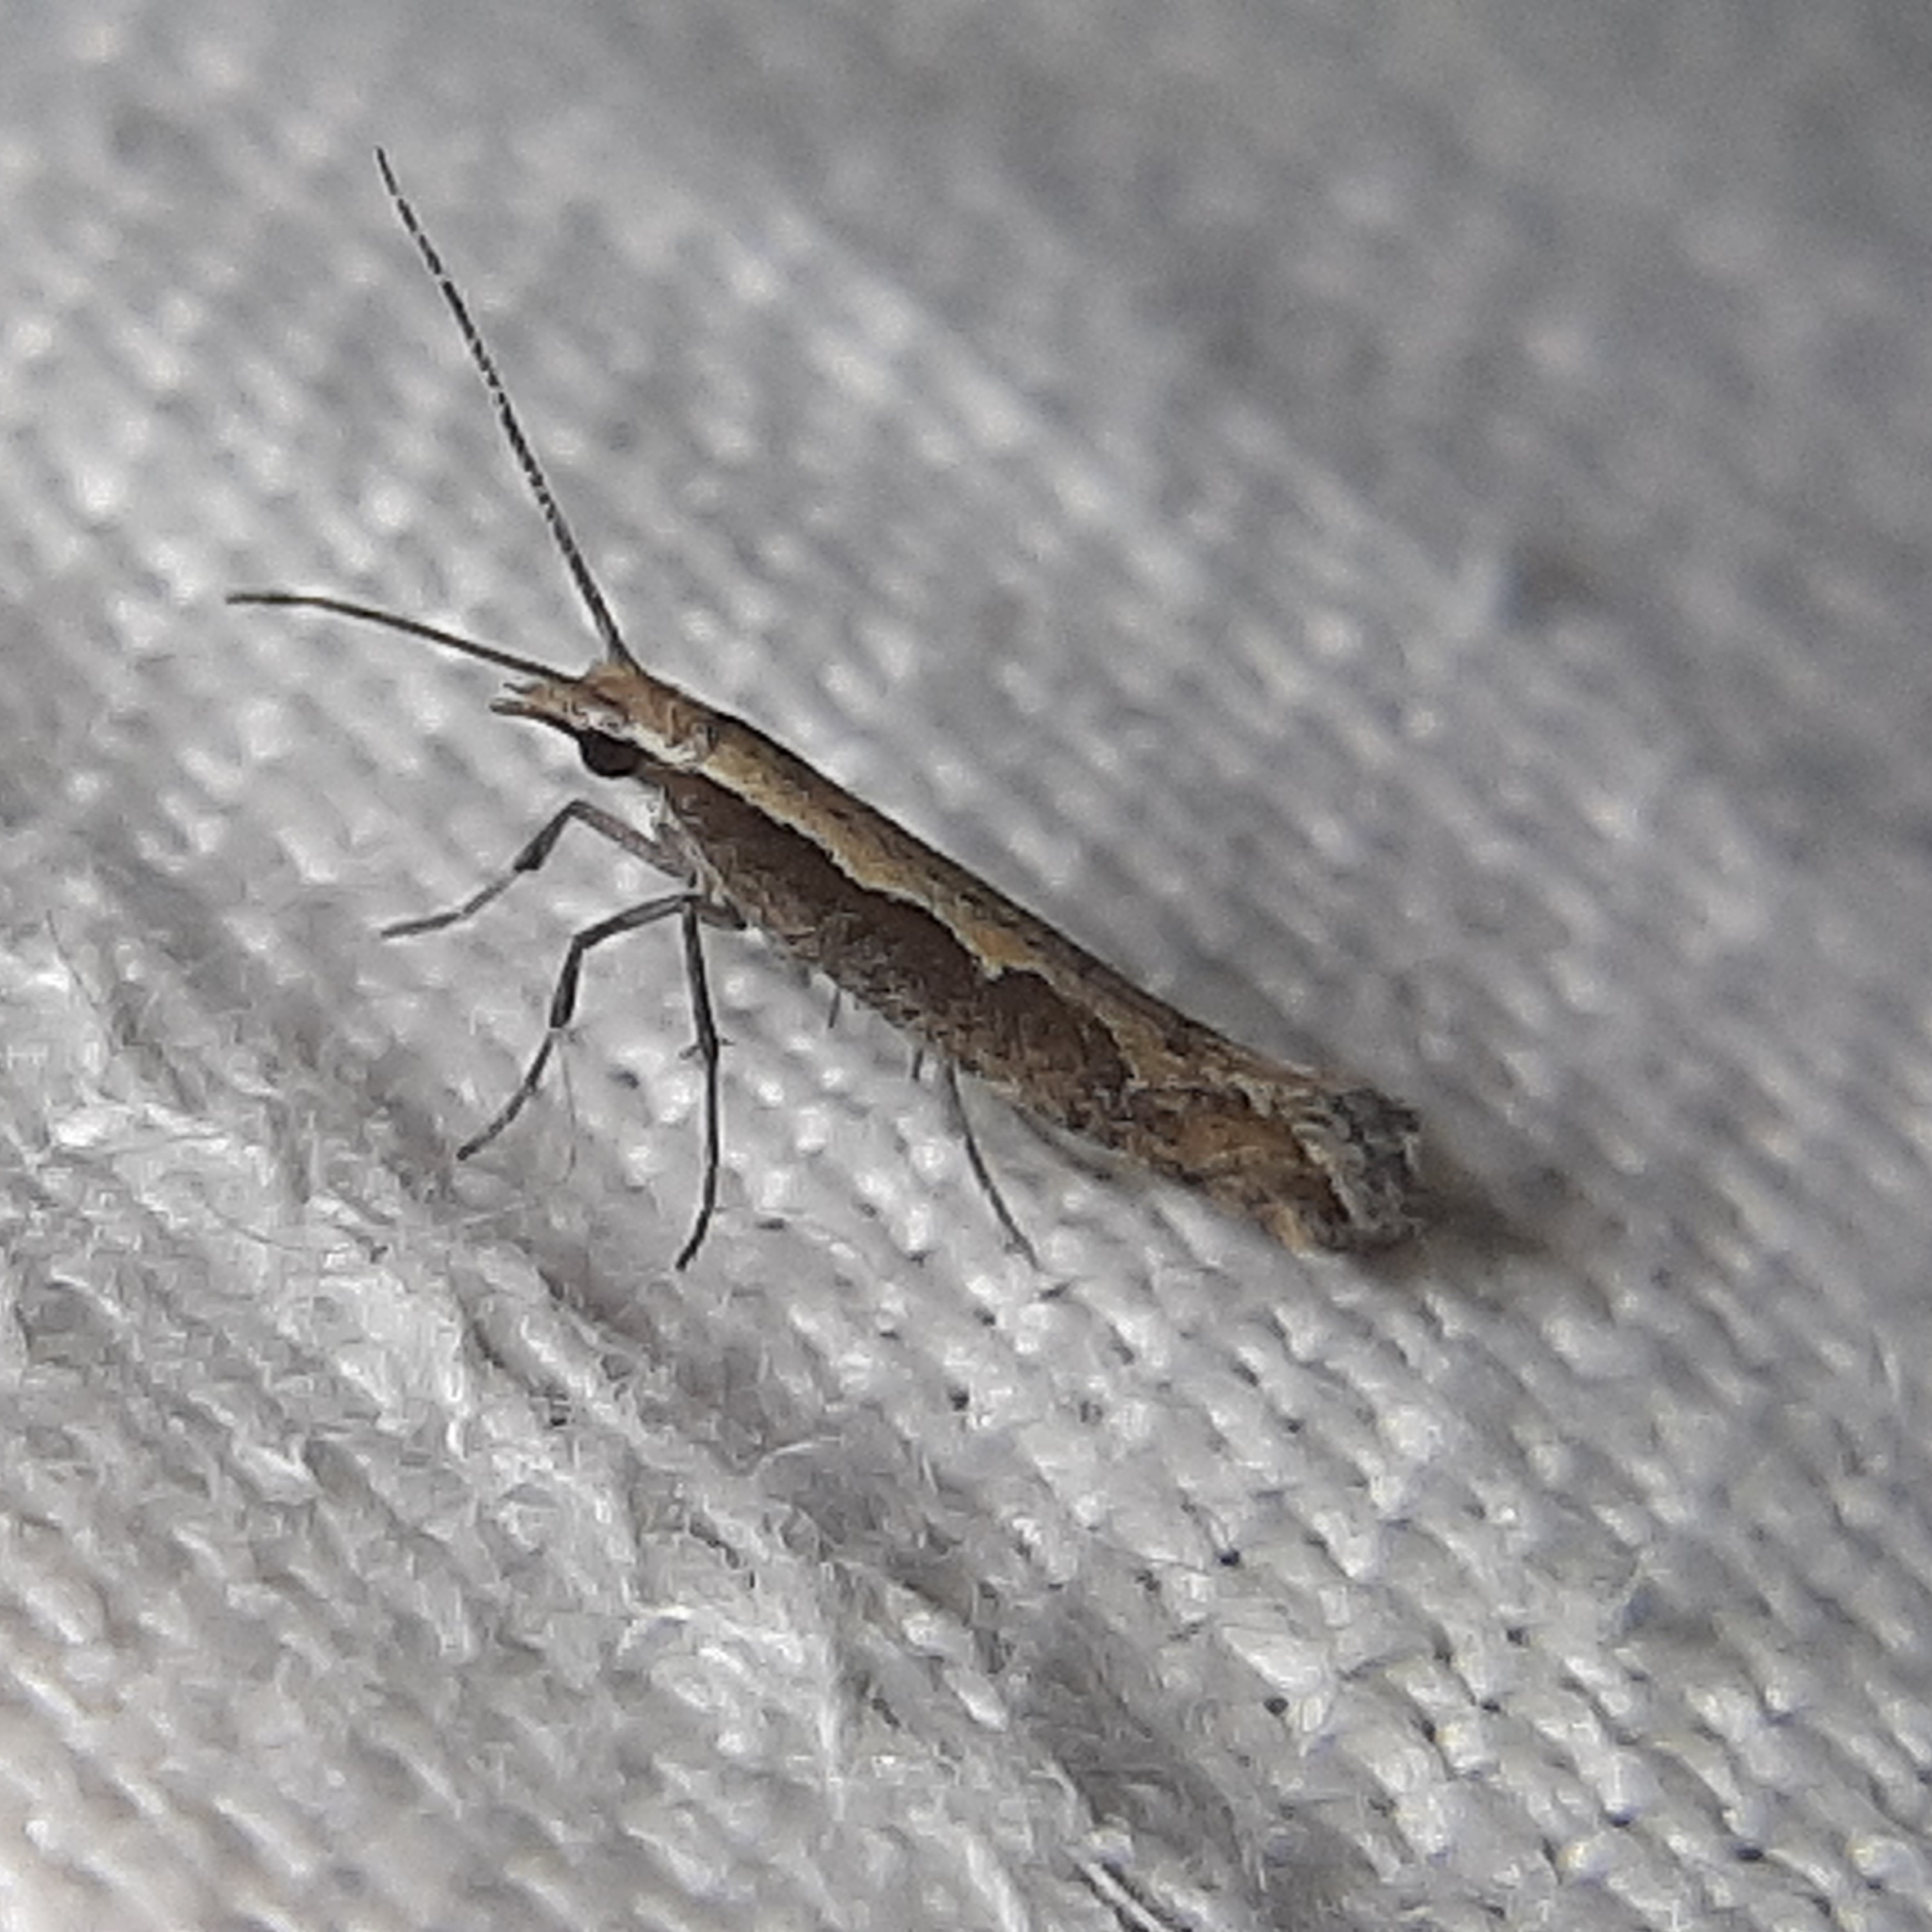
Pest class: diamondback_moth